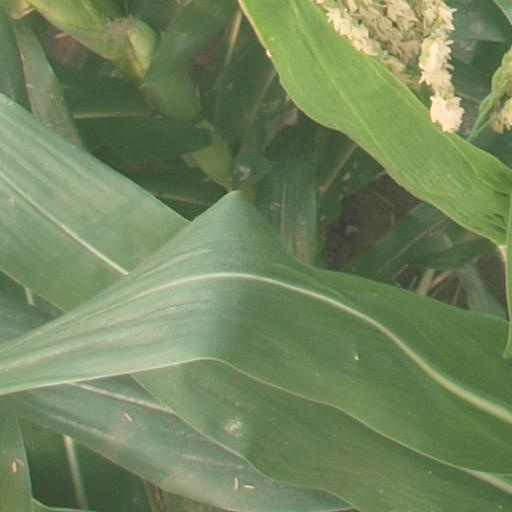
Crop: maize; corn